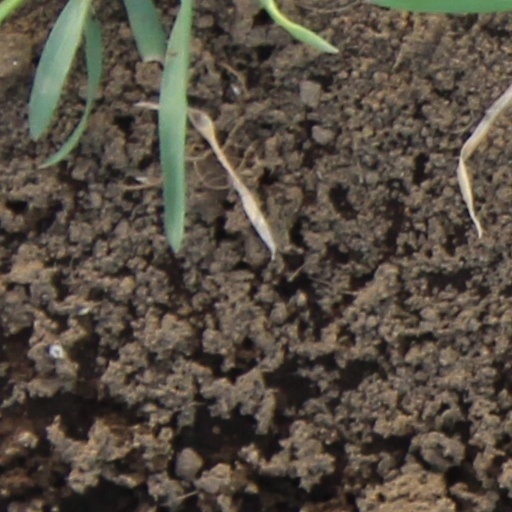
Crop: wheat